La Restinga

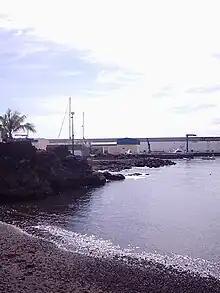
La Restinga Fishing Wharf

La Restinga is a locality and district belonging to the municipality of El Pinar de El Hierro, in the province of Santa Cruz de Tenerife. It is located at the southern tip of the Canarian island of El Hierro. On the Atlantic coast, La Restinga constitutes the southernmost settlement of all Spain.